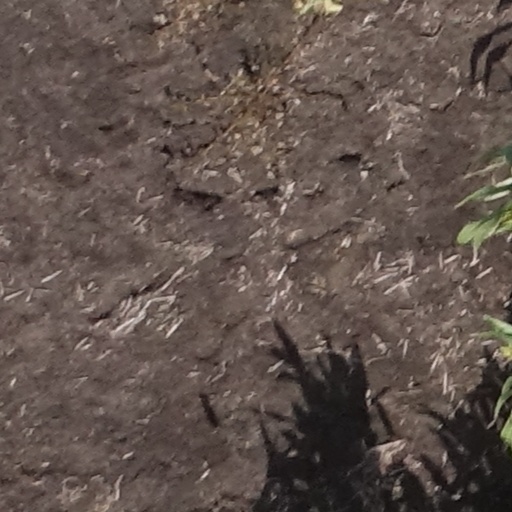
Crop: sorghum